1995 in India

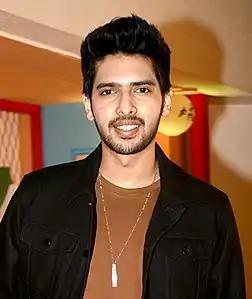
Armaan Malik

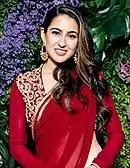
Sara Ali Khan

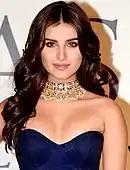
Tara Sutaria

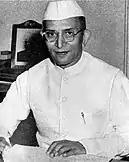
Morarji Desai

10 April – Morarji Desai, independence activist and 4th Prime Minister of India (born 1896).